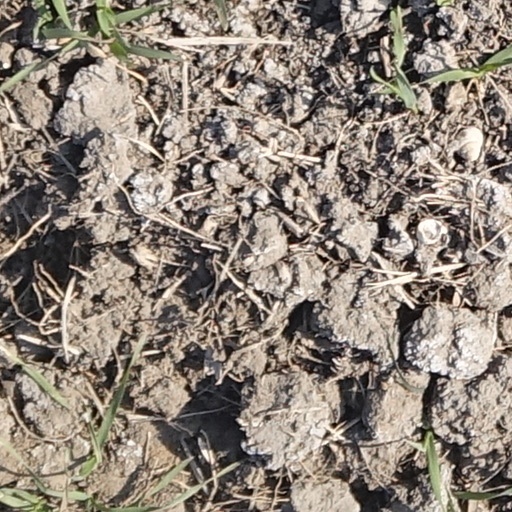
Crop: wheat